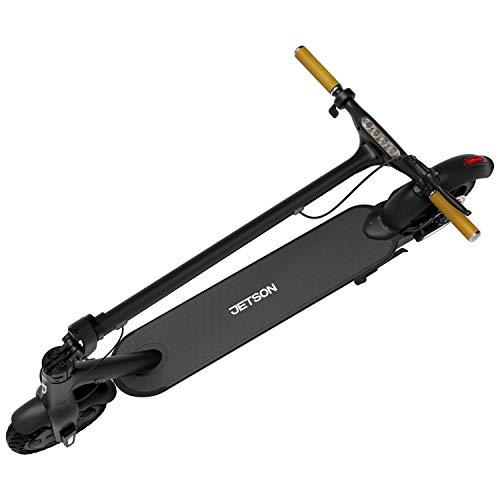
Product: Jetson Quest Electric Scooter with Powerful 250W Motor
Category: Sports & Outdoors | Outdoor Recreation | Skates, Skateboards & Scooters | Scooters & Equipment | Scooters
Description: FAST AND SMOOTH - A powerful 250 watt hub motor propels the Quest up to 15 mph and the never go flat sold tires are designed to absorb shock offering a smooth and comfortable ride.
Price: $399.99
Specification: Product Dimensions:         47.3 x 21.7 x 46.5 inches    |Shipping Weight: 39.9 pounds (View shipping rates and policies)|ASIN: B07NRB489D|Item model number: JQUEST-BLK|Batteries 1 Lithium ion batteries required. (included)|    #538    in Sport Scooters